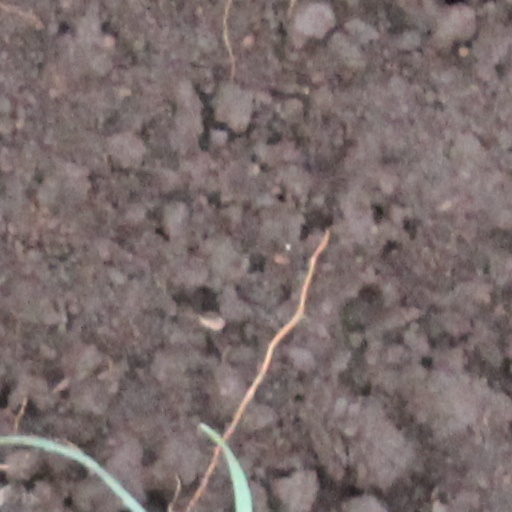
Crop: wheat